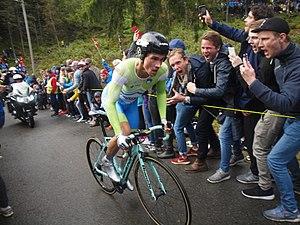
Primož Roglič, né le 29 octobre 1989 à Trbovlje, est un sauteur à ski et coureur cycliste slovène. Il est membre de l'équipe Jumbo-Visma. Roglič a commencé sa carrière en tant que sauteur à ski, avant de passer sur le tard au cyclisme. À l'aise en contre-la-montre et dans les ascensions, c'est un spécialiste des courses par étapes.